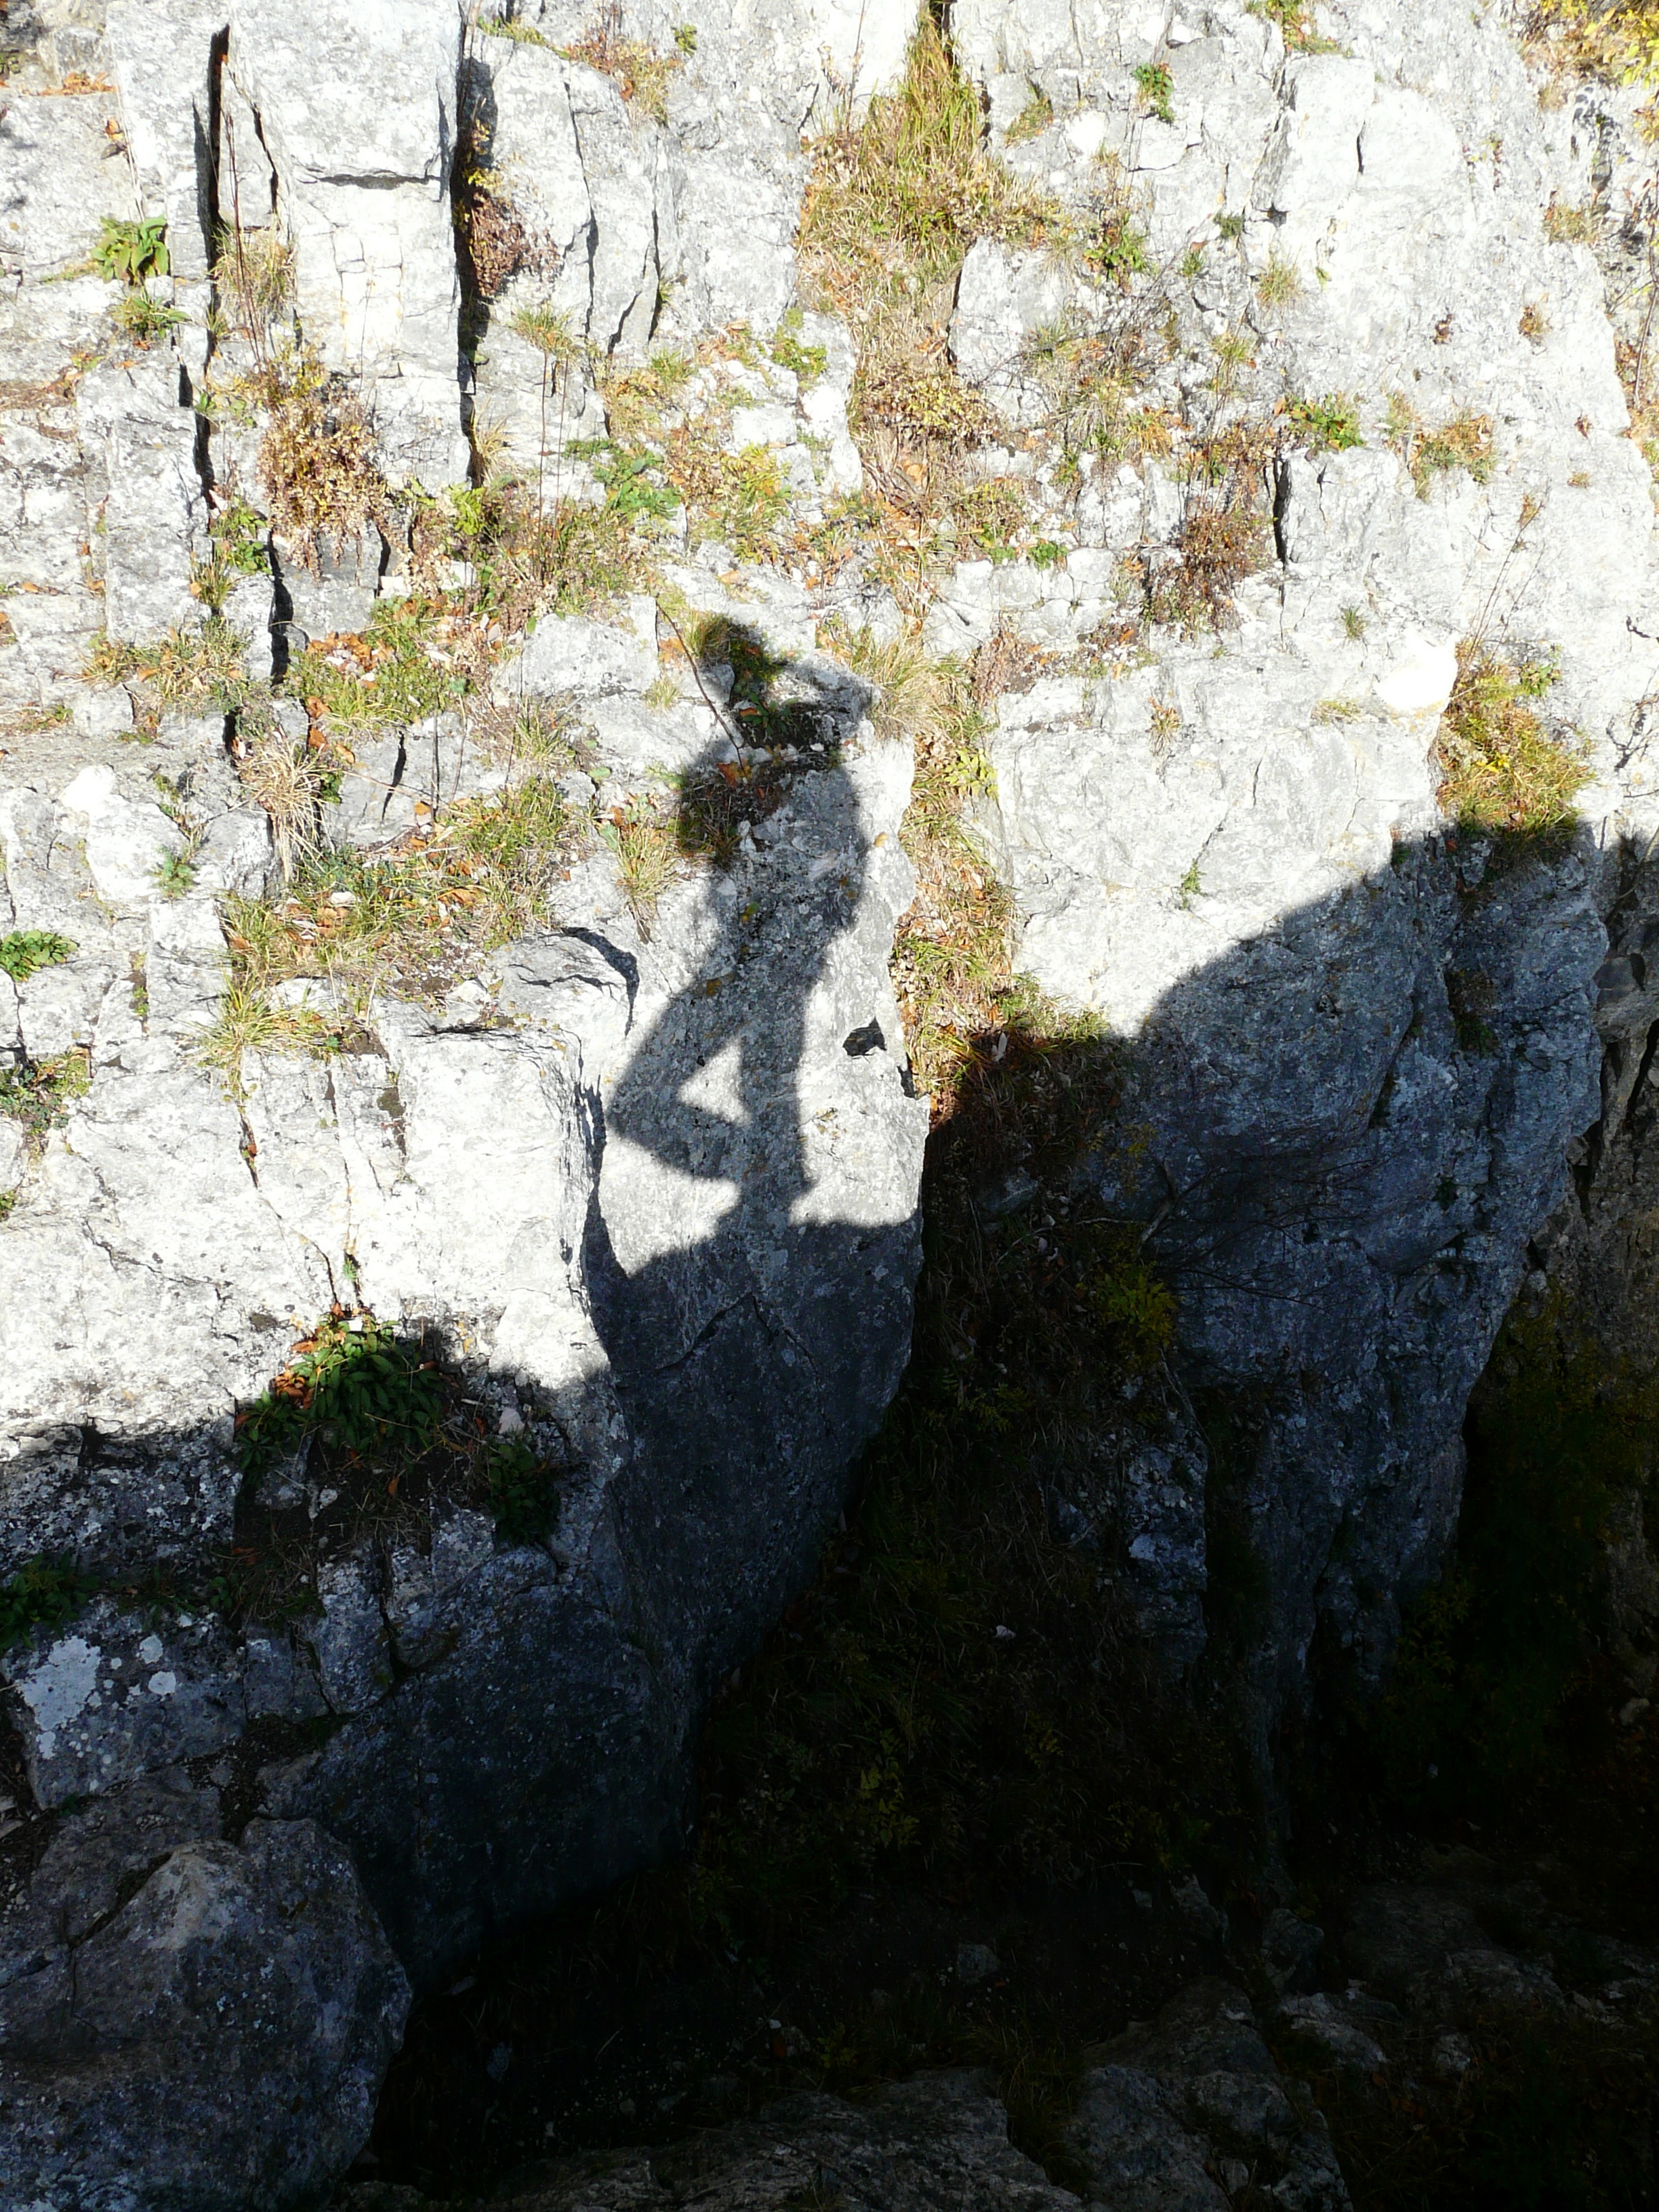
tree, rock, silhouette, person, light, hiking, photographer, run, wall, cliff, shadow, human, descent, terrain, material, geology, photograph, funny, replica, go, males, shadow play, hispanic, cinematographer